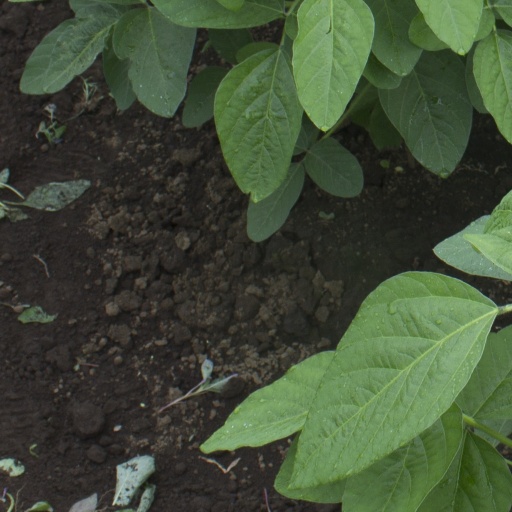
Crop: soybean